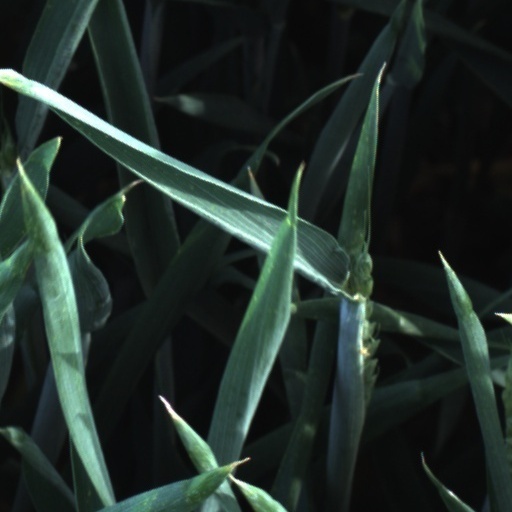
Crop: wheat